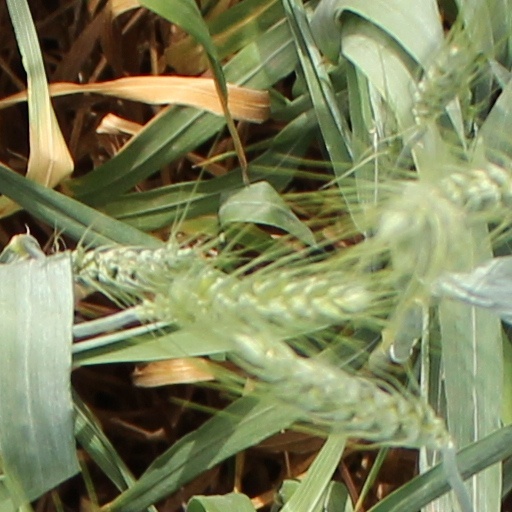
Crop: wheat